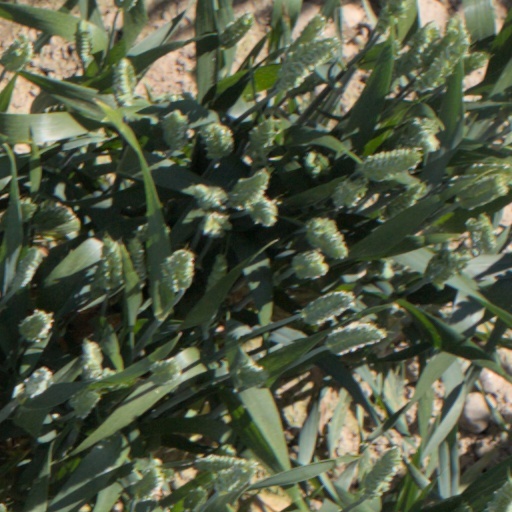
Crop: wheat